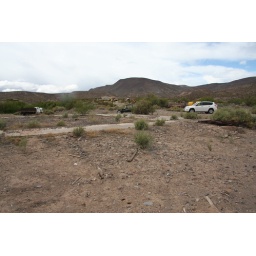
foundation of homestead house in foreground, Apache camp ground in platau in background